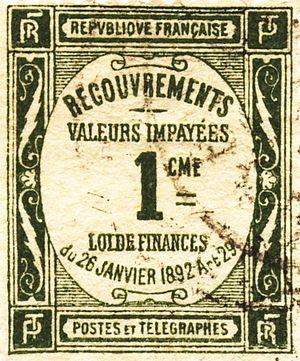
Timbre taxe français, 1 c. recouvrement
Voir la page de chaque timbre pour une description détaillée.